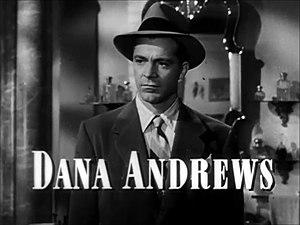
Laura est un film américain réalisé par Otto Preminger sorti en 1944.